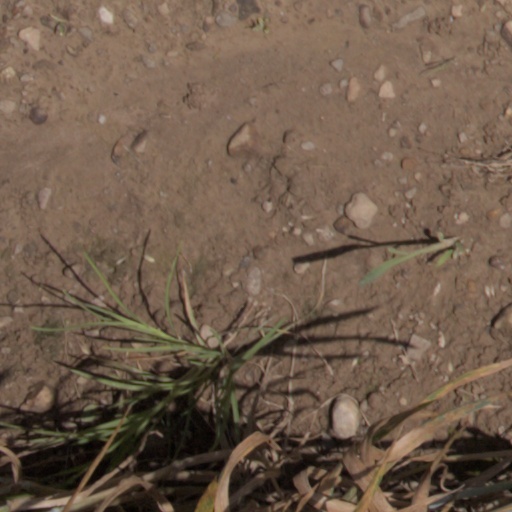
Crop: wheat